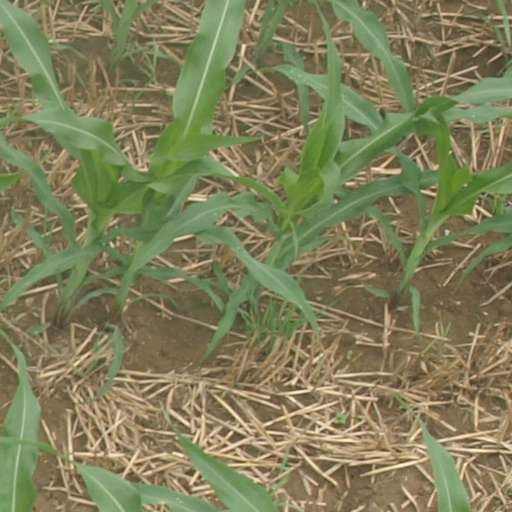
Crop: maize; corn